Glenwood Public Library (Glenwood, Minnesota)

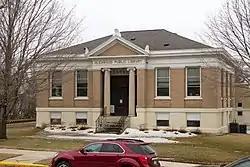
Glenwood Public Library's north façade

Glenwood Public Library is the public library serving the city and surrounding area of Glenwood, Minnesota, United States. The original wing of the building was constructed in 1908 as a Carnegie library and was listed on the National Register of Historic Places in 1982 for its local significance in architecture and education. It was nominated to the National Register for being one of Pope County's most architecturally distinctive buildings and its only representative of the Carnegie library phenomenon.